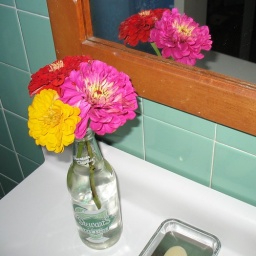
Spreading the wealth around the house from a small bouquet of fresh cut zinnias.